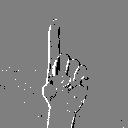
ASL letter: z